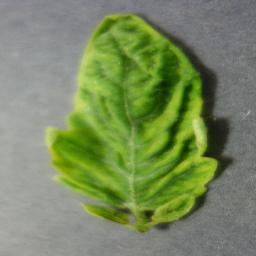
Label: Tomato___Tomato_Yellow_Leaf_Curl_Virus